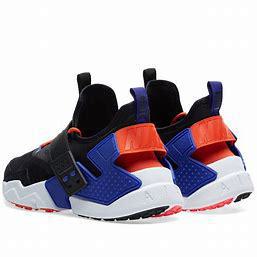
Brand: Nike
Model: Air Huarache Drift